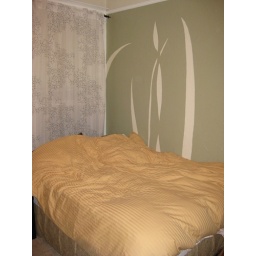
Main grass wall beside bed